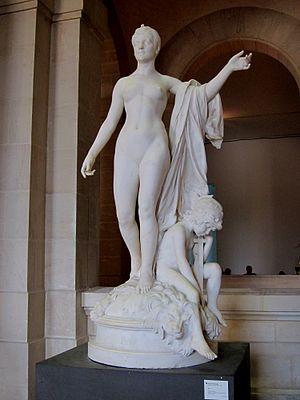
Pax (la paix) sculpté par Edgar Boutry (1857-1938) et ici dans le Hall du Palais des Beaux-Arts de Lille. Figure féminine (allégorie) représentant la paix marchant sur la dépouille d'un lion écorché, avec à son côté gauche un enfant tenant un glaive. E. Boutry a produit plusieurs sculptures sur le thème de la paix.
Edgar Henri Boutry est un sculpteur français, né le 12 janvier 1857 à Lille, et mort le 1ᵉʳ février 1938 à Levallois-Perret.